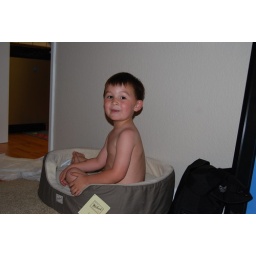
Jackson playing in the new dog bed